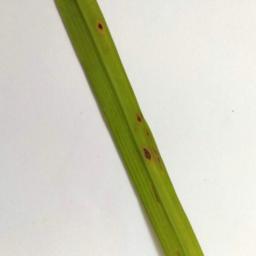
Label: Rice___Brown_Spot